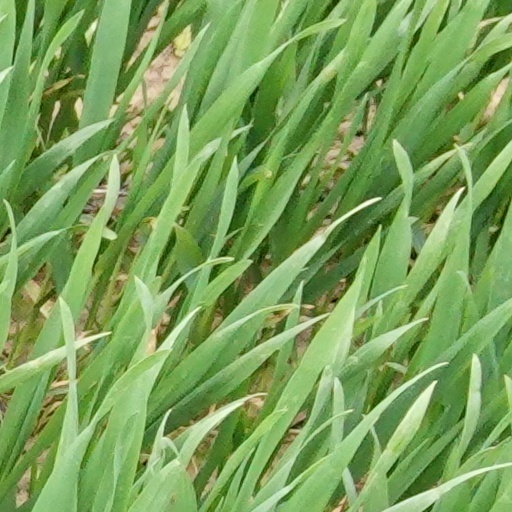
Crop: wheat